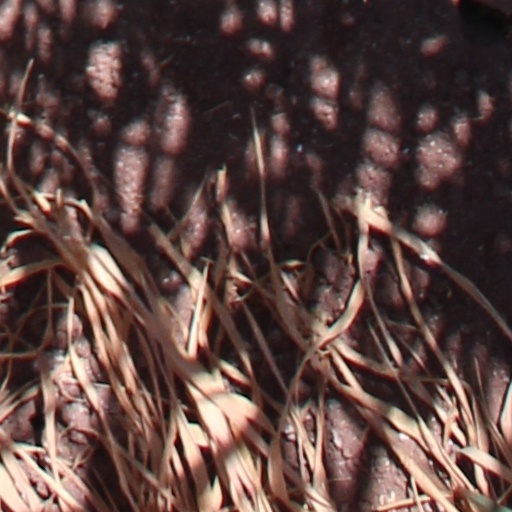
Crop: wheat